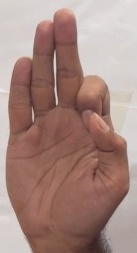
ASL sign: F